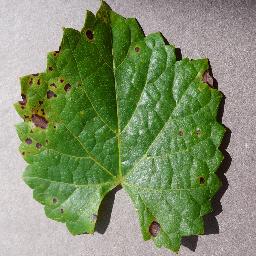
Label: Grape___Black_rot